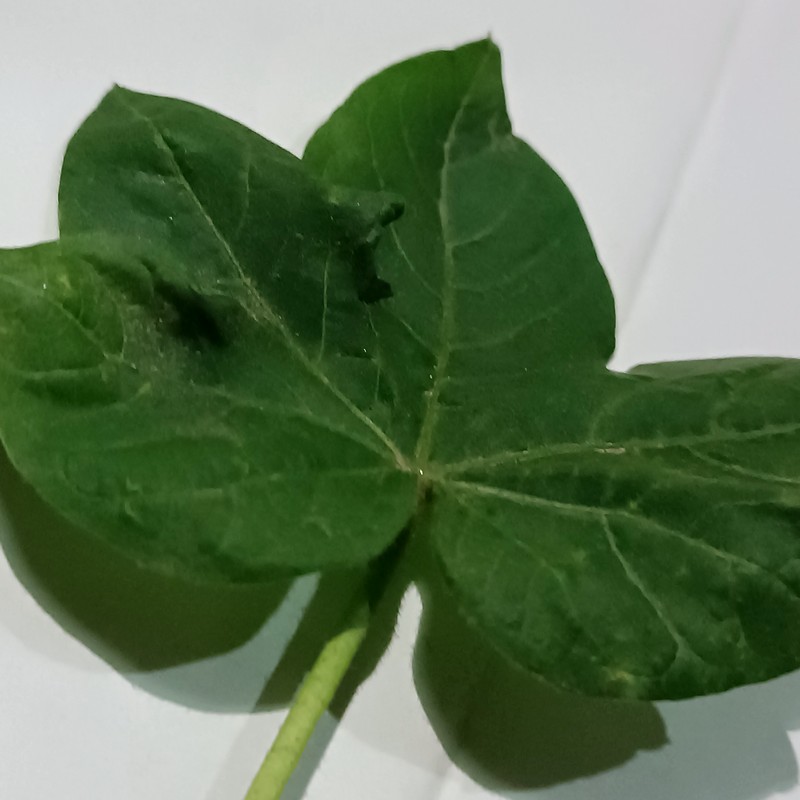
Label: Curl Virus